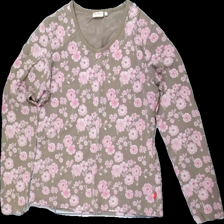
View: front
Type: Top
Category: Ladies
Brand: Jackpot
Colors: Brown, Pink, White
Material: 100% cotton
Pattern: Floral print
Cut: Regular
Size: 38
Season: All
Damage location: bottom left
Damage 2 location: top left
Damage 3 location: top center
Price range: 50-100
Recommended usage: Reuse
Description: brun långärmad tröja med blommor på